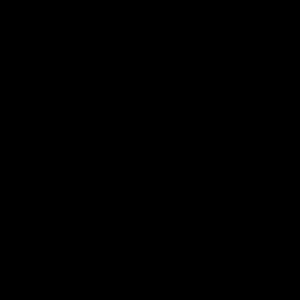
Dans le plan euclidien, deux droites sécantes définissent quatre angles deux à deux égaux. Lorsque ces quatre angles sont égaux, chacun forme un angle droit. Les droites sont alors dites perpendiculaires. Le terme angle droit est un calque du latin angulus rectus : rectus signifie « debout », ce qui renvoie à l'image d'une perpendiculaire à une ligne horizontale.